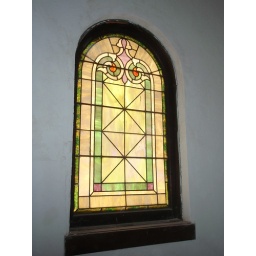
Stained glass window in the long-ago minister's office area, one flight above the Sixth Street - Alley doorway.